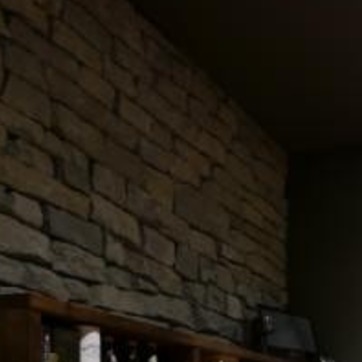
Material: stone